Gomel Airport

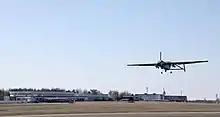
A Russian MoD video screenshot showing a UAV taking off from the Gomel Airport runway during the March 2022 airstrikes in Ukraine.

Since the mid-1950s, regular flights to Minsk and Kiev from the old Gomel airport to remote regional centers of the region, and sanitary and agricultural aviation were also based here. In 1968, the current airport was built with a concrete runway, to which An-24 was the first to land.